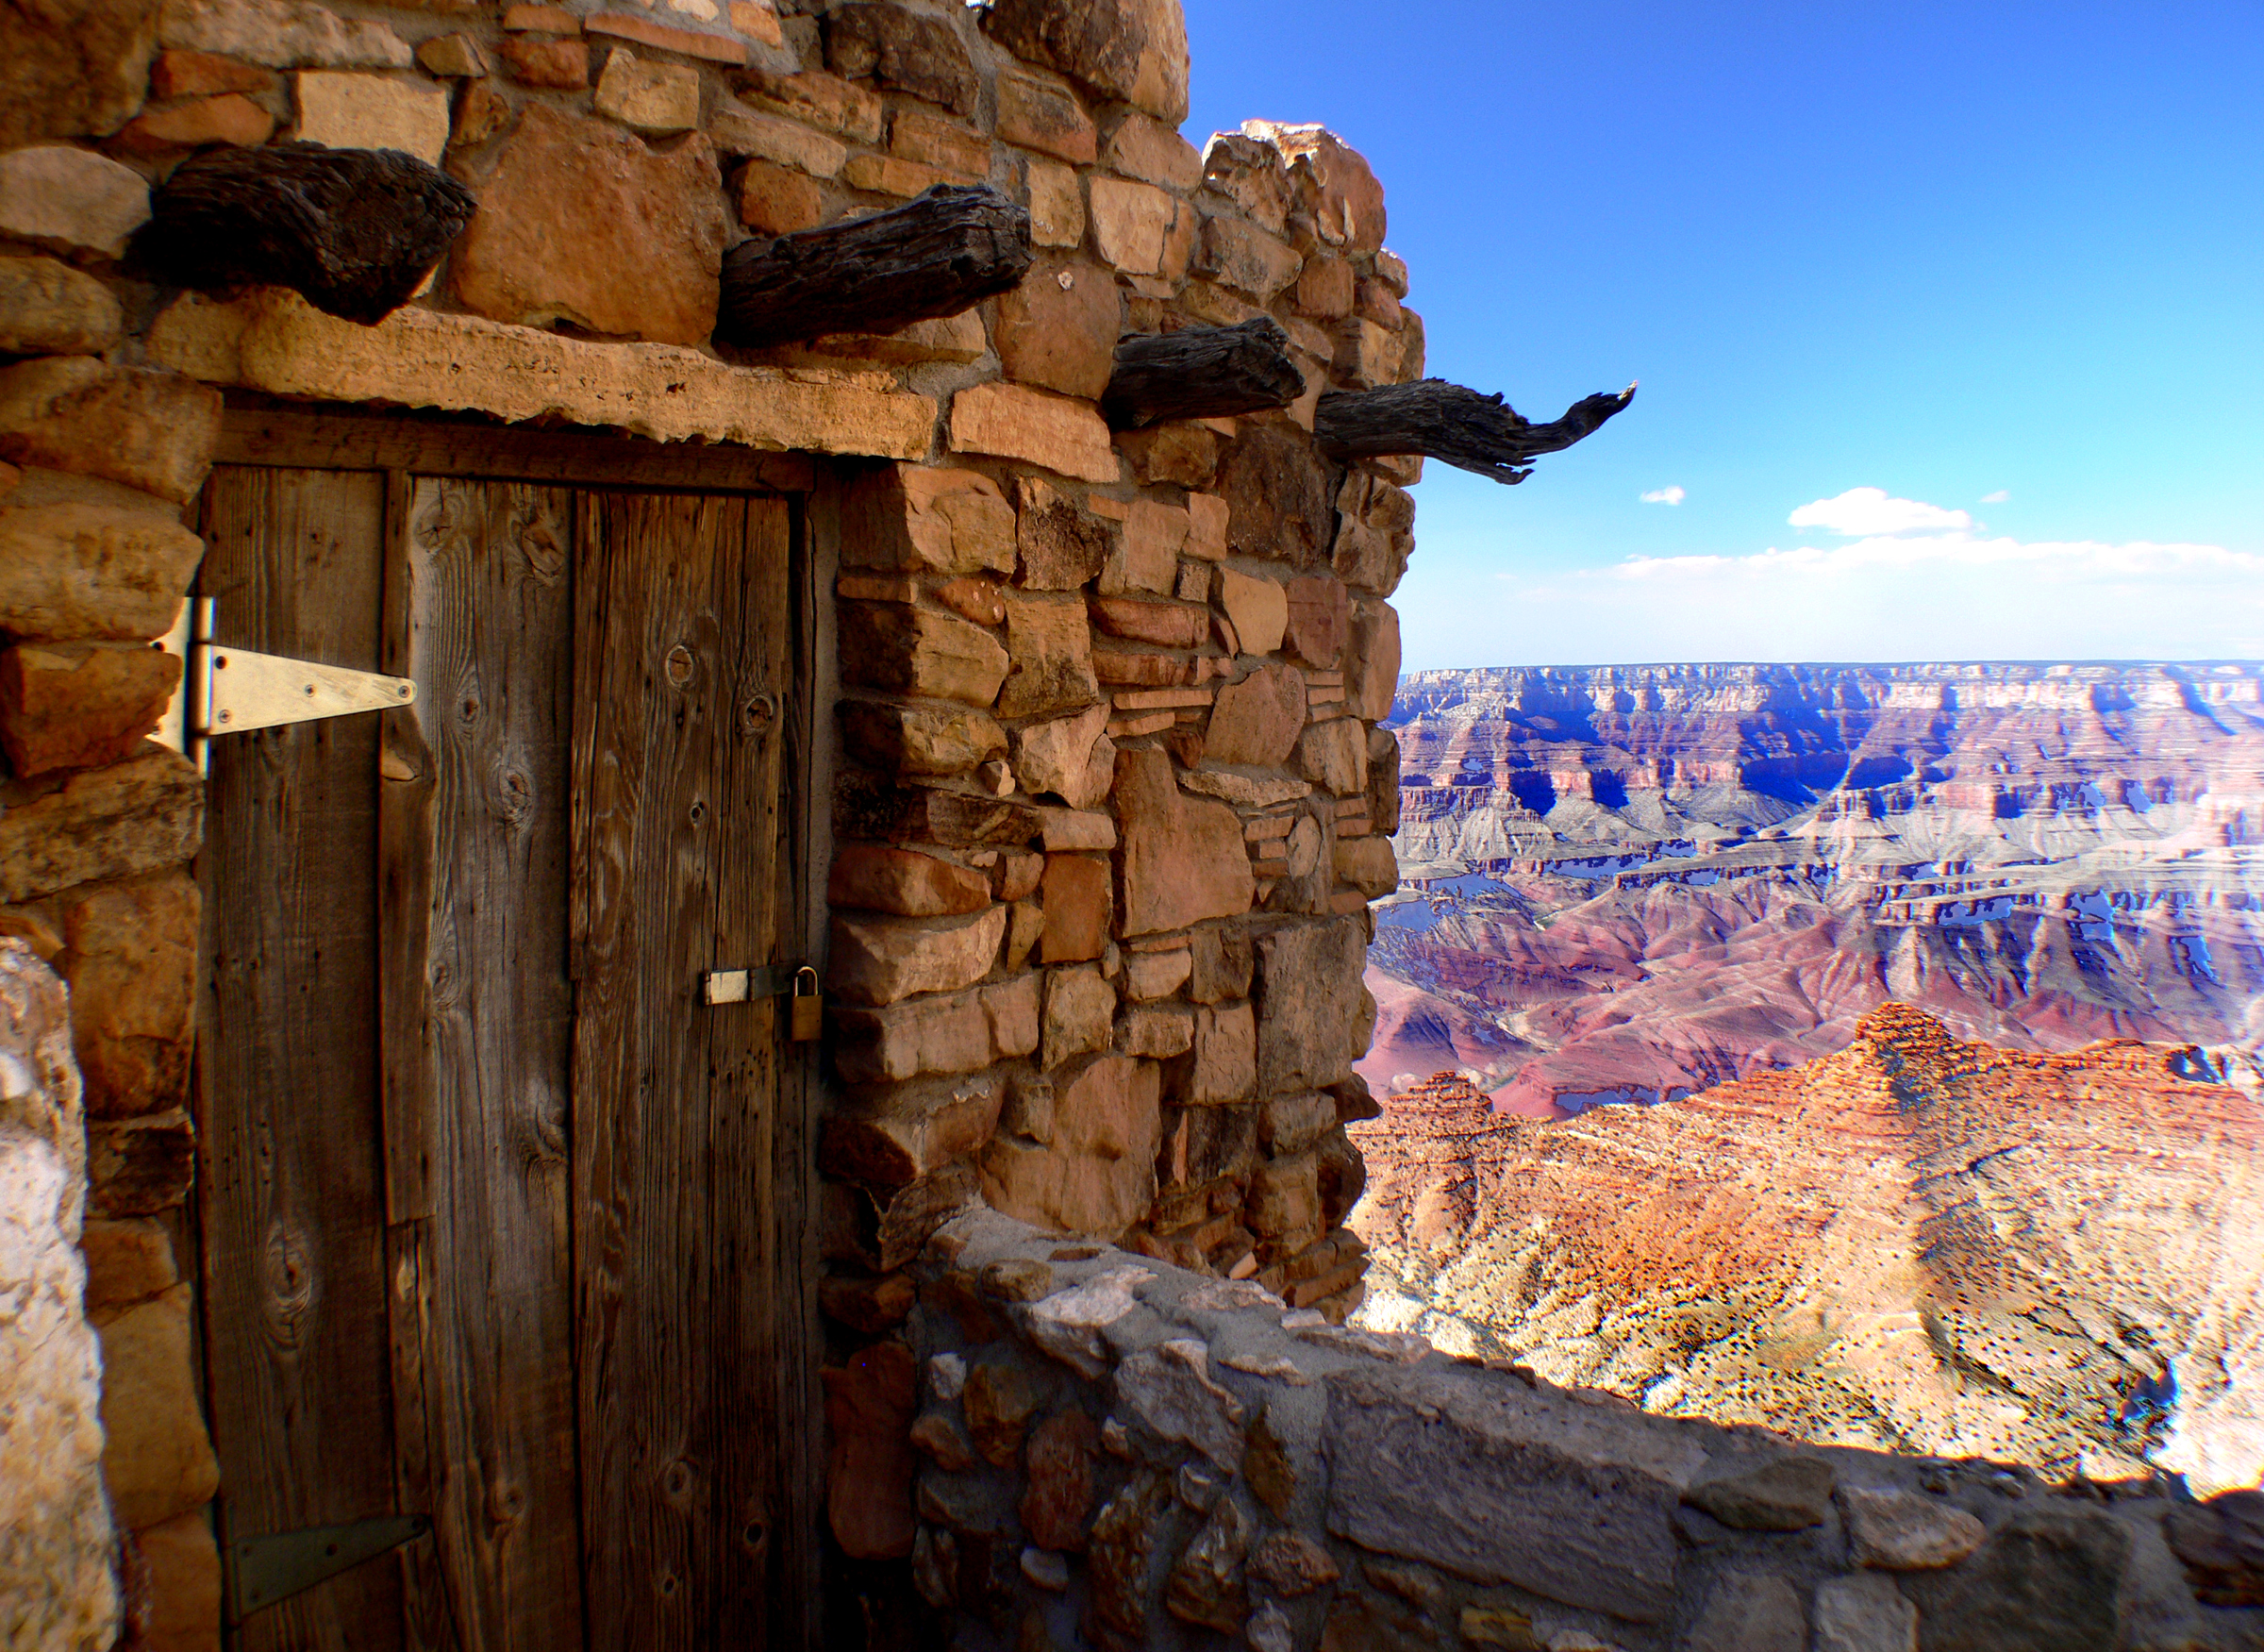
rock, wood, wall, formation, cliff, arch, canyon, terrain, arizona, geology, ruins, grandcanyon, bridgecamera, usnationalparks, ancient history